Rockism and poptimism

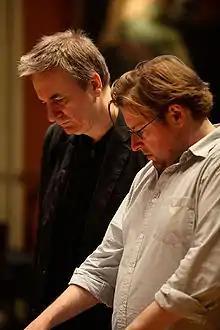
Paul Morley (left), a longtime critic of rockism, argued that many of poptimism's traits were indistinguishable from rockism.

In 2006, Morley derided the seriousness of contemporary music writers: "Many of the self-proclaimed American anti-rockists—or popists, or poptimists, or pop pricks—actually write with a kind of fussy, self-important rockist sheen. And for all their studious over-analysis, any definition of rockism is the same today as it's always been." That same year, Rosen spoke positively of the new movement but forewarned of possible excesses; that a hierarchy of music biased toward pop is no better than one biased toward rock because both genres have respectable qualities that cannot be ignored.